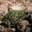
Label: frog